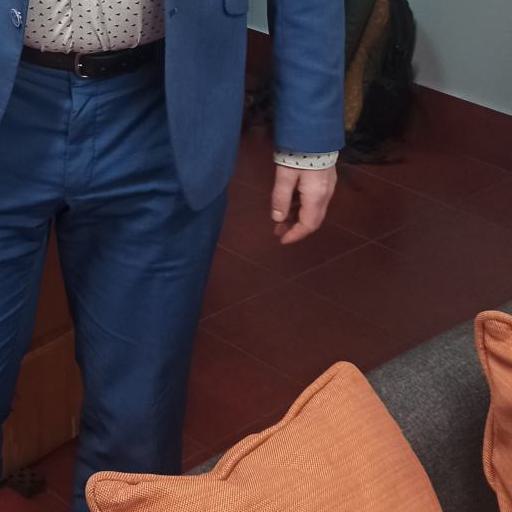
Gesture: no_gesture